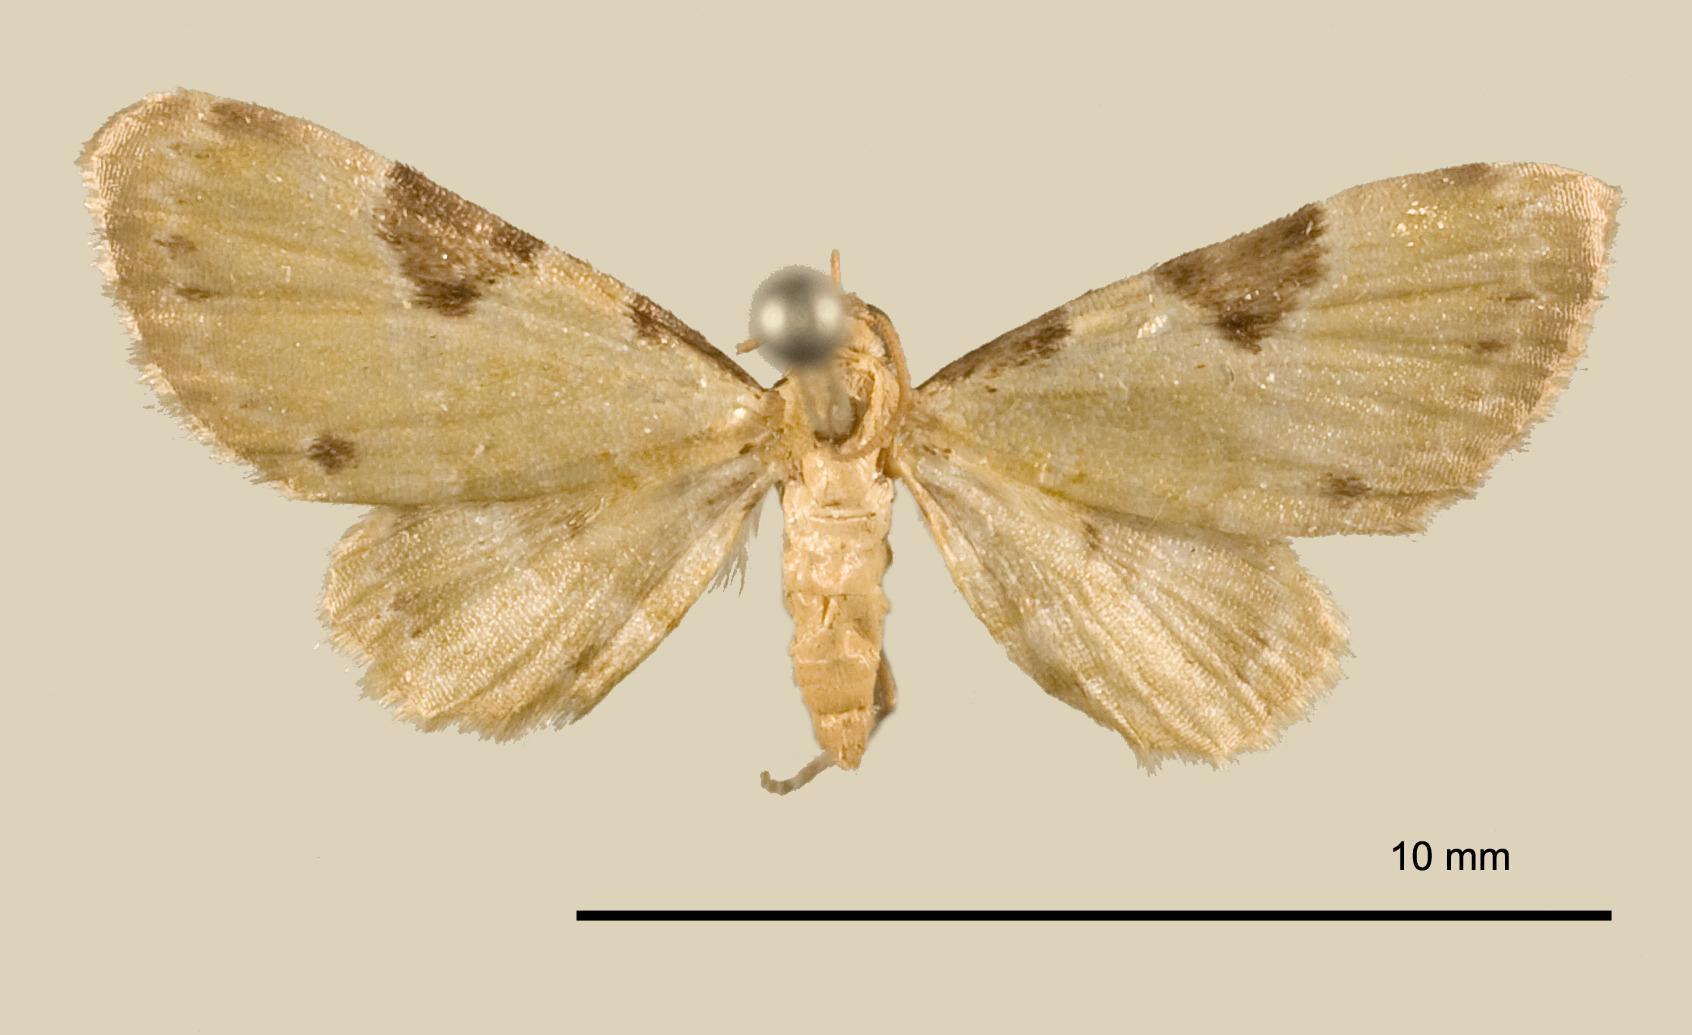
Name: Eupithecia tenera
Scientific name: Eupithecia tenera Schaus, 1913
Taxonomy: Animalia, Arthropoda, Insecta, Lepidoptera, Geometridae, Larentiinae
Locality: Juan Vinas, Unknown, Costa Rica